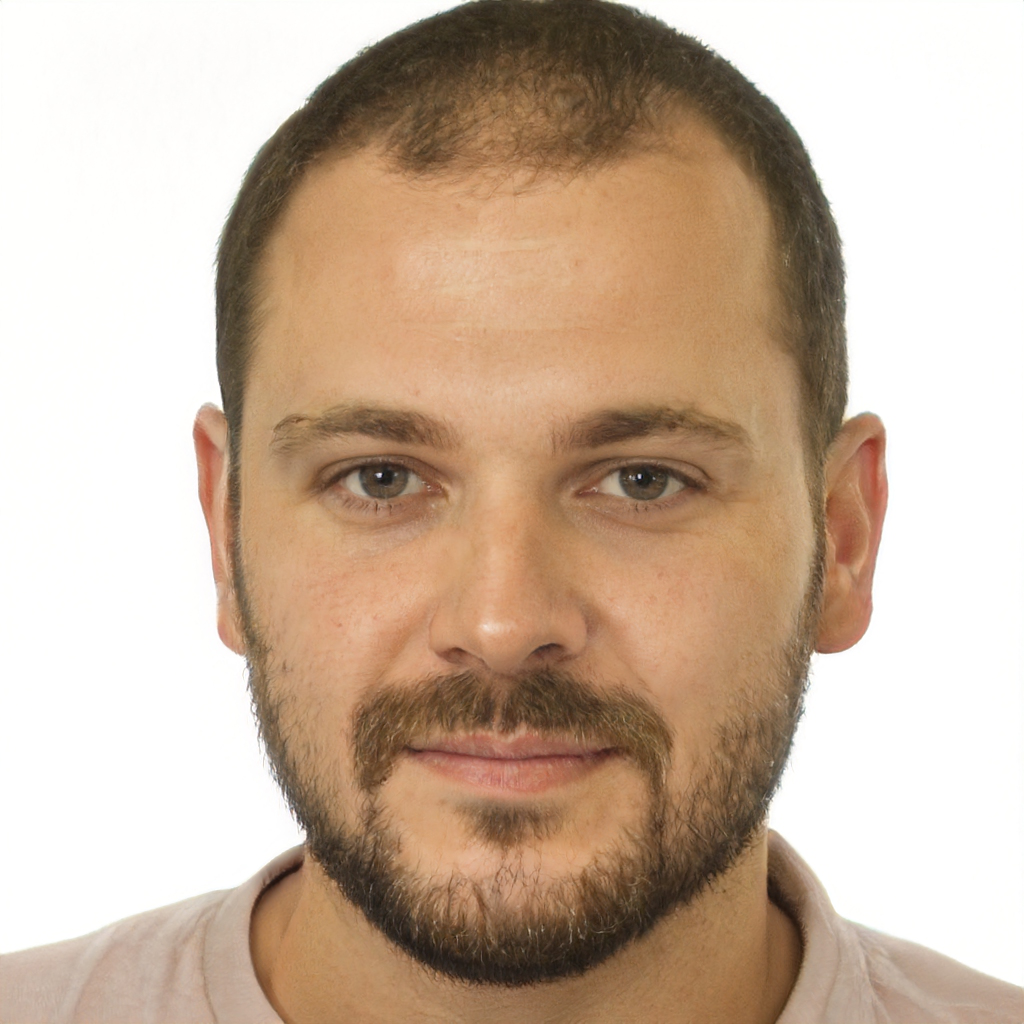
Label: Colored